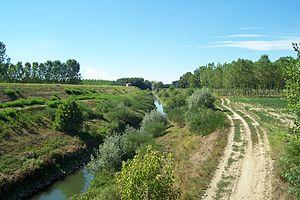
L’Olona méridionale, appelée aussi Olona inférieure, est un fleuve de la province de Pavie, affluent du fleuve Pô.